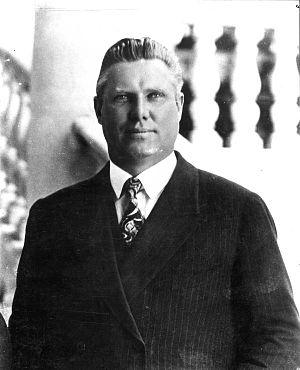
George Edgar Merrick, le plus souvent abrégé en George E. Merrick était un agent immobilier américain. Il est le fondateur de la ville de Coral Gables en Floride dans les années 1920.